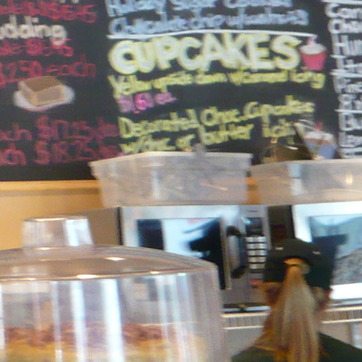
Material: plastic